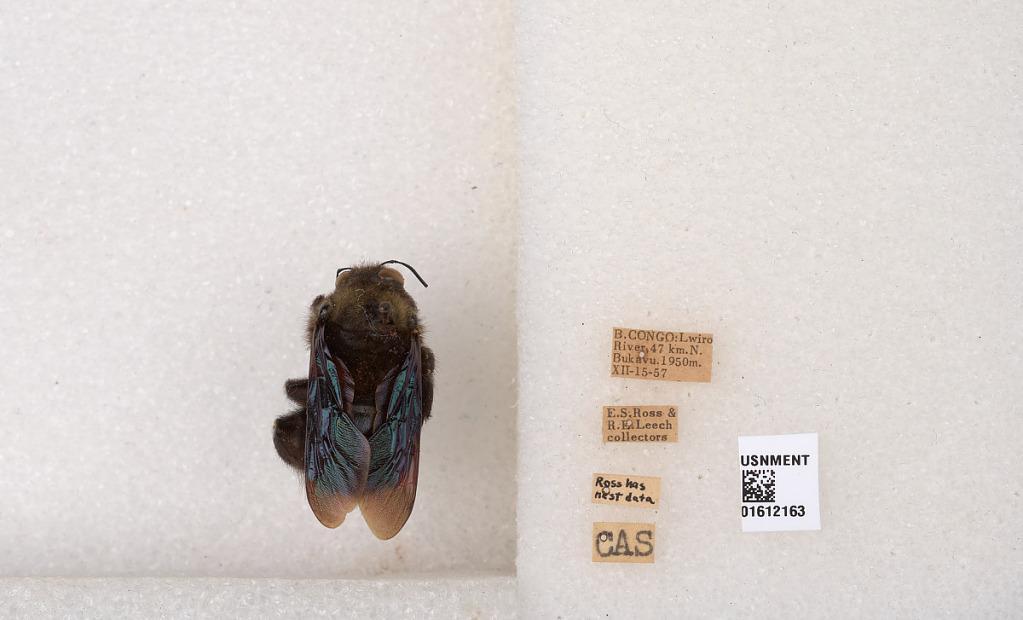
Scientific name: Xylocopa
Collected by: E. Ross & R. Leech
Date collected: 1957-12-15
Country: Democratic Republic of the Congo
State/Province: South Kivu
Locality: Lwiro River, 47 kilometers north of Bukavu
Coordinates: -2.08948, 28.8319